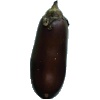
Label: images